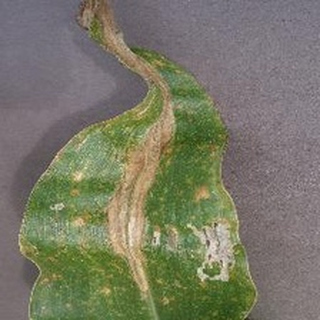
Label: corn_northern_leaf_blight